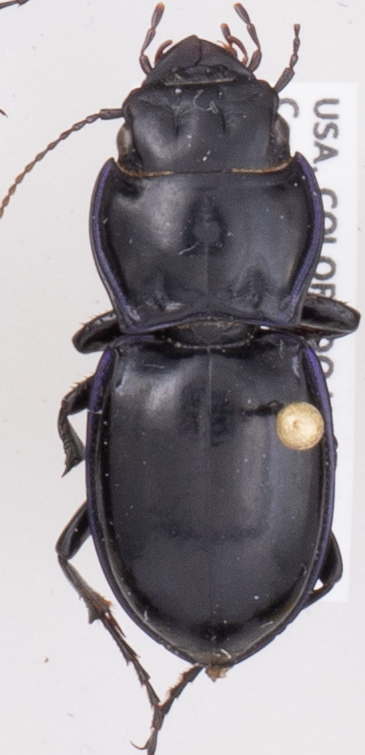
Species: Pasimachus elongatus
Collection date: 2021-06-23
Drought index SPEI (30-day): -0.244
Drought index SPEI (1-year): -0.404
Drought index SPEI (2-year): -0.728